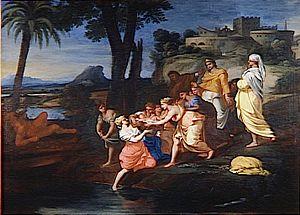
Thomas Blanchet, né vers 1614 à Paris et mort le 21 juin 1689 à Lyon, est un peintre français du XVIIᵉ siècle.